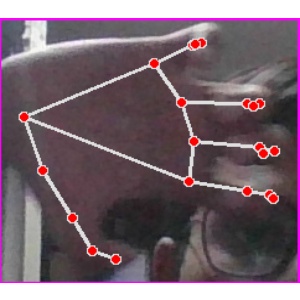
अक्षर: त